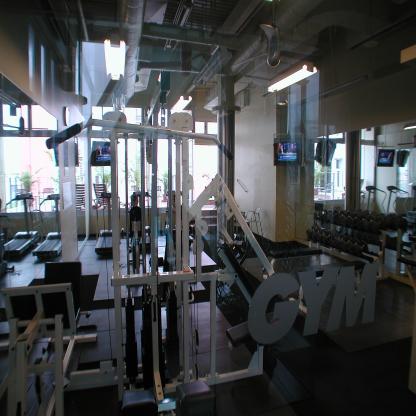
Scene: Indoor